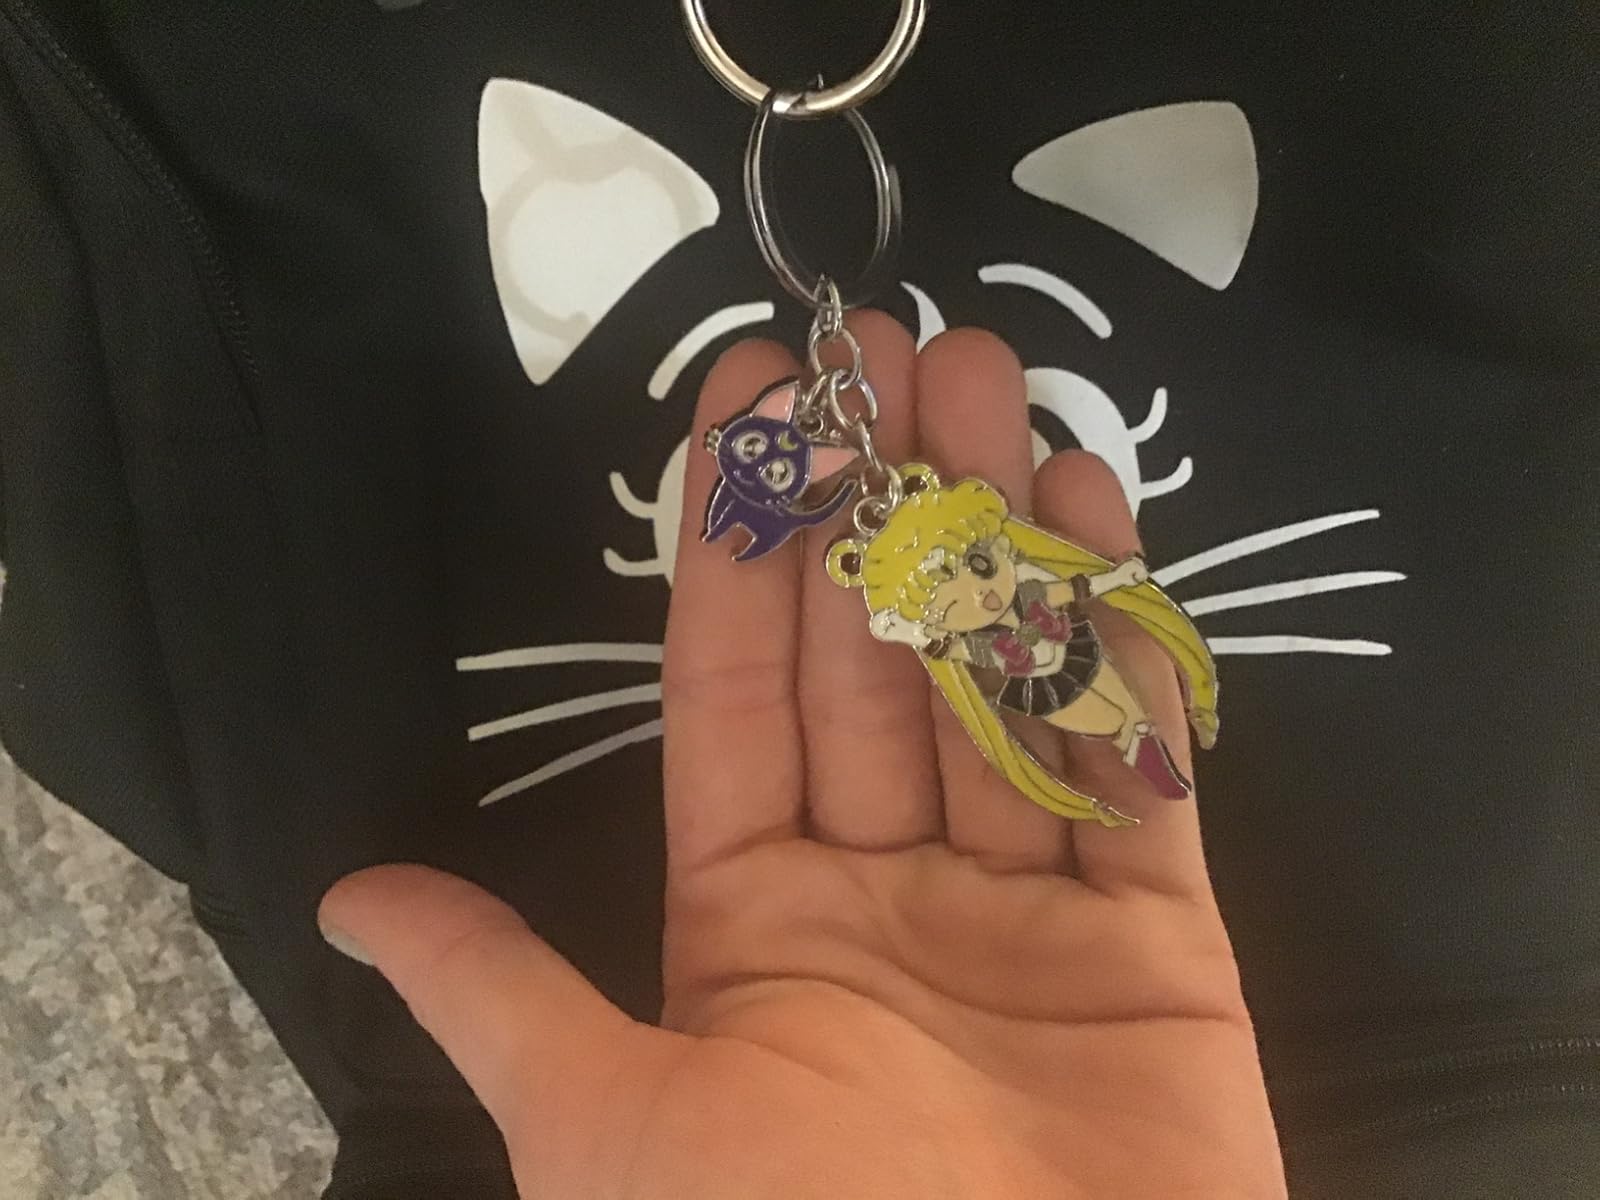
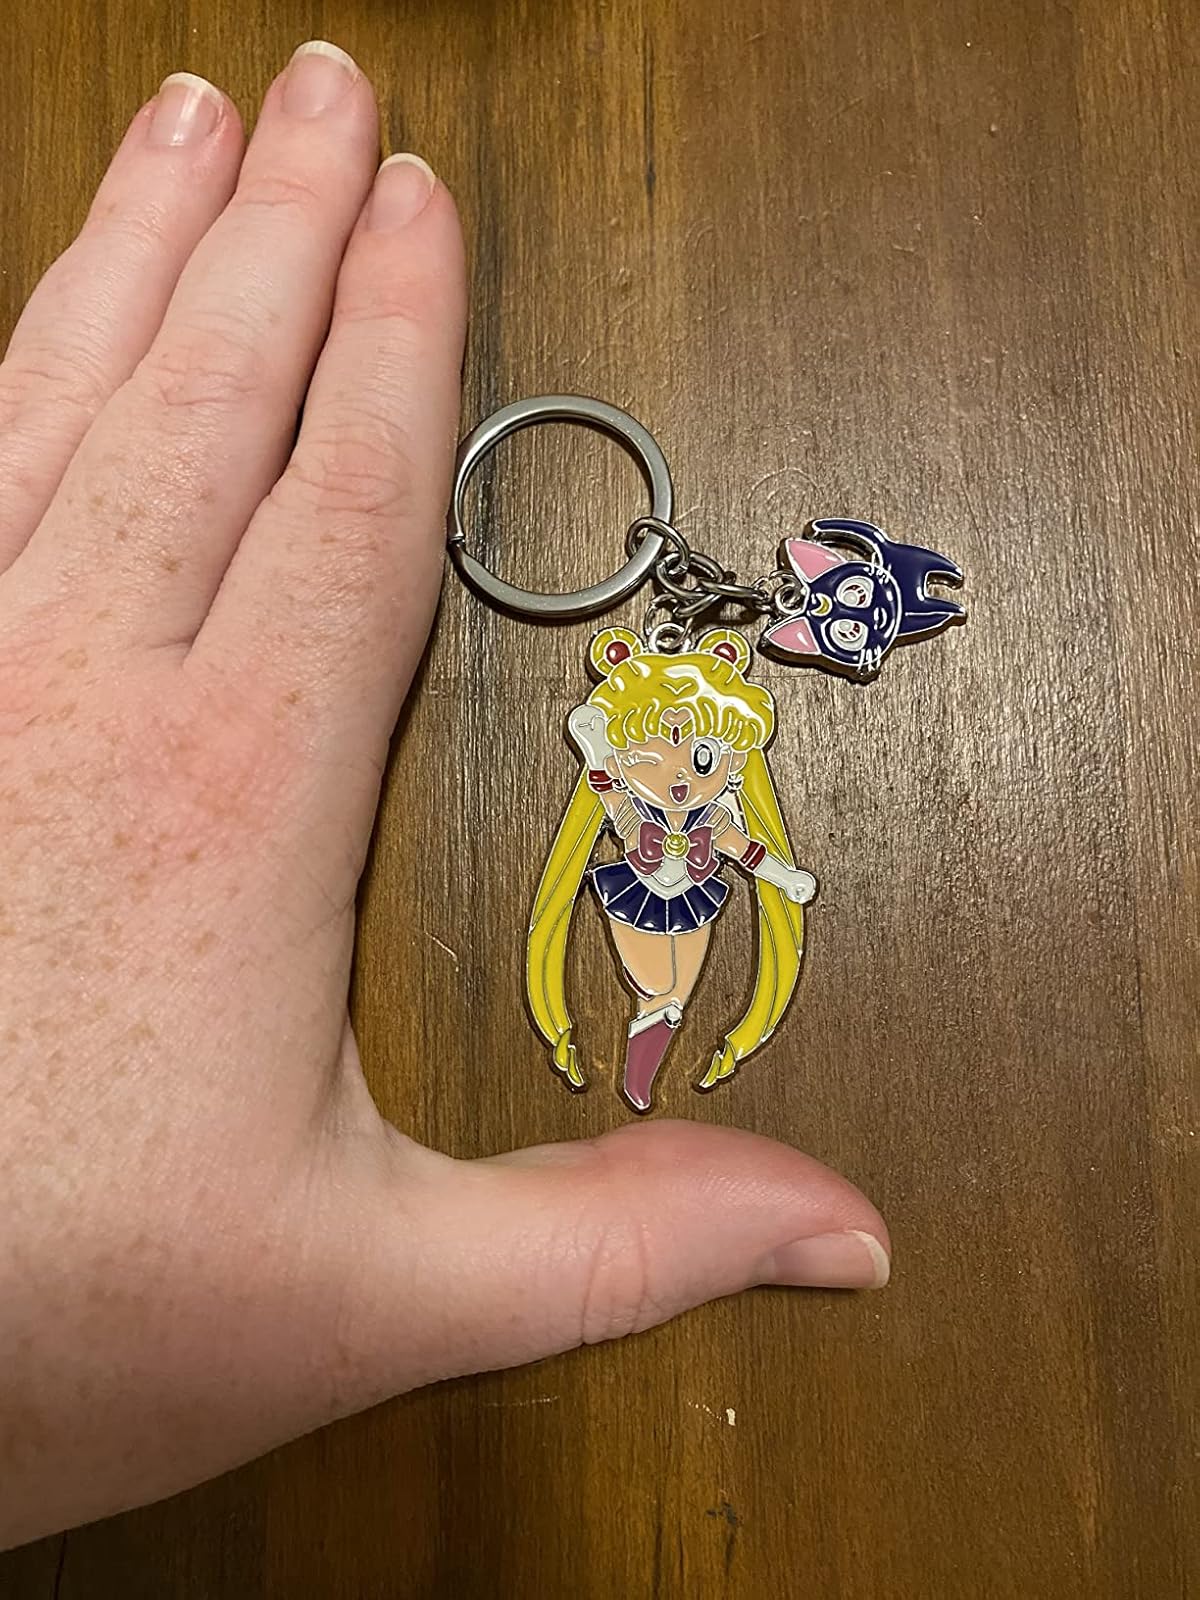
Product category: accessories_keychain
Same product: yes